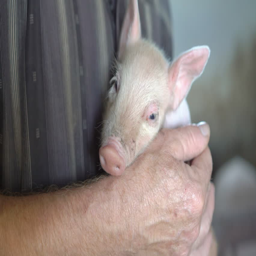
old man holds a pig under the chin in film format